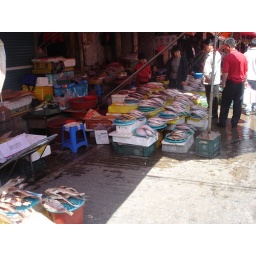
in the jagalchi area. largest fish market in korea.